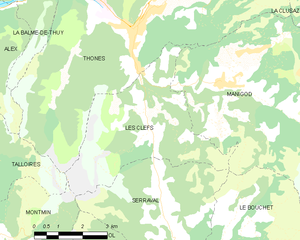
Carte des communes françaises Les Clefs
Les Clefs est une commune française, située dans le département de la Haute-Savoie en région Auvergne-Rhône-Alpes, dans le massif des Aravis.